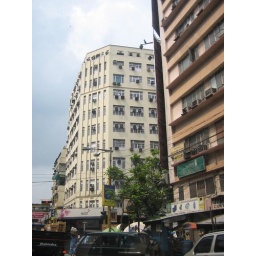
One of the old office buildings in central Kolkata.